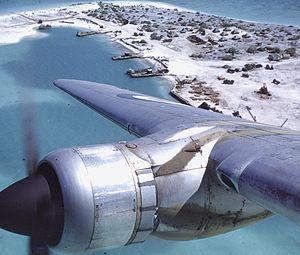
L’île Christmas ou Kiritimati est un atoll du Sud de l'océan Pacifique nord, appartenant à la république des Kiribati. Située sur le fuseau horaire UTC+14.